Model

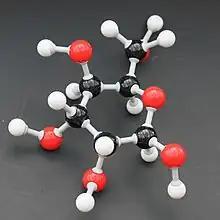
Model of a molecule, with coloured balls representing different atoms

A model is an informative representation of an object, person, or system. The term originally denoted the plans of a building in late 16th-century English, and derived via French and Italian ultimately from Latin , .